Dawsonville, Georgia

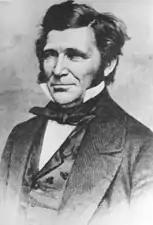
Senator William Crosby Dawson

Dawsonville was founded in 1857 as seat of the newly formed Dawson County. It was incorporated as a town in 1859 and as a city in 1952. The community and the county are named for U.S. Senator William Crosby Dawson.